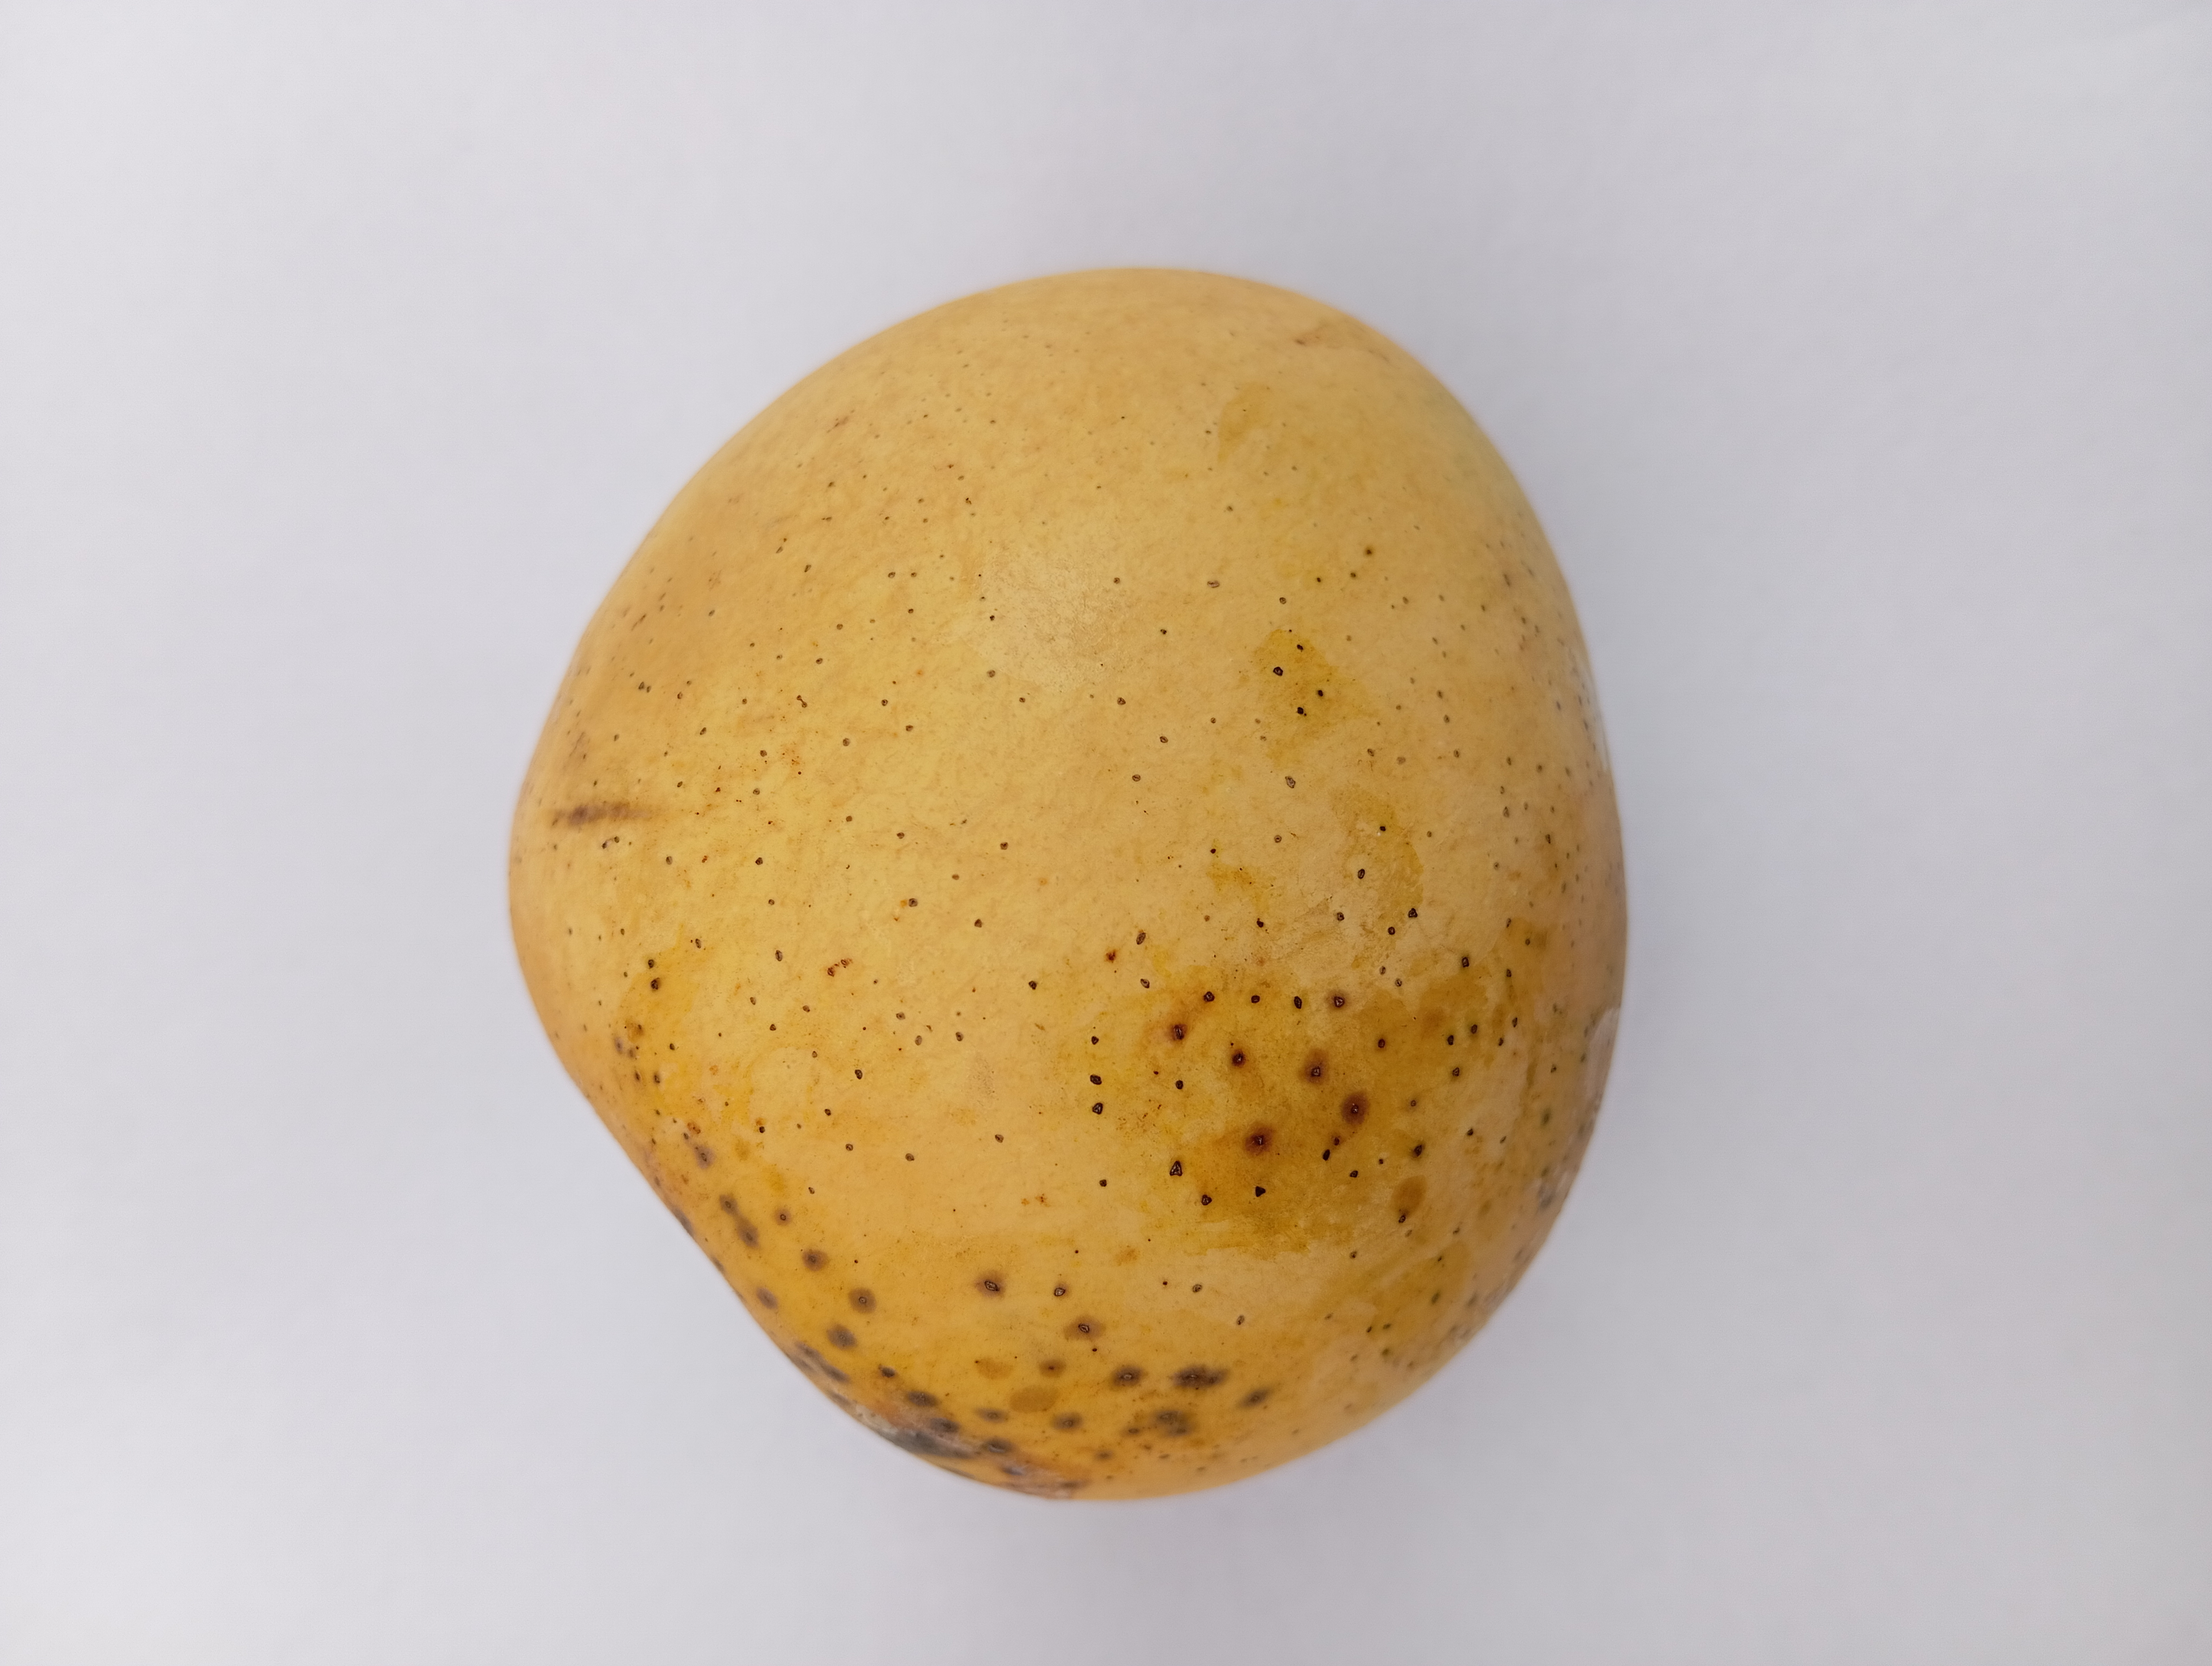
Mango variety: Sundari